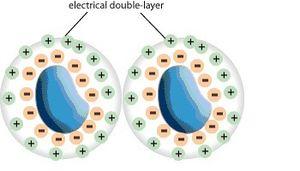
Schéma dispersion
La Rhéologie est la science de l’écoulement. La rhéologie des phases aqueuses s’applique à décrire des phénomènes tels que la fluidité ou la viscosité.